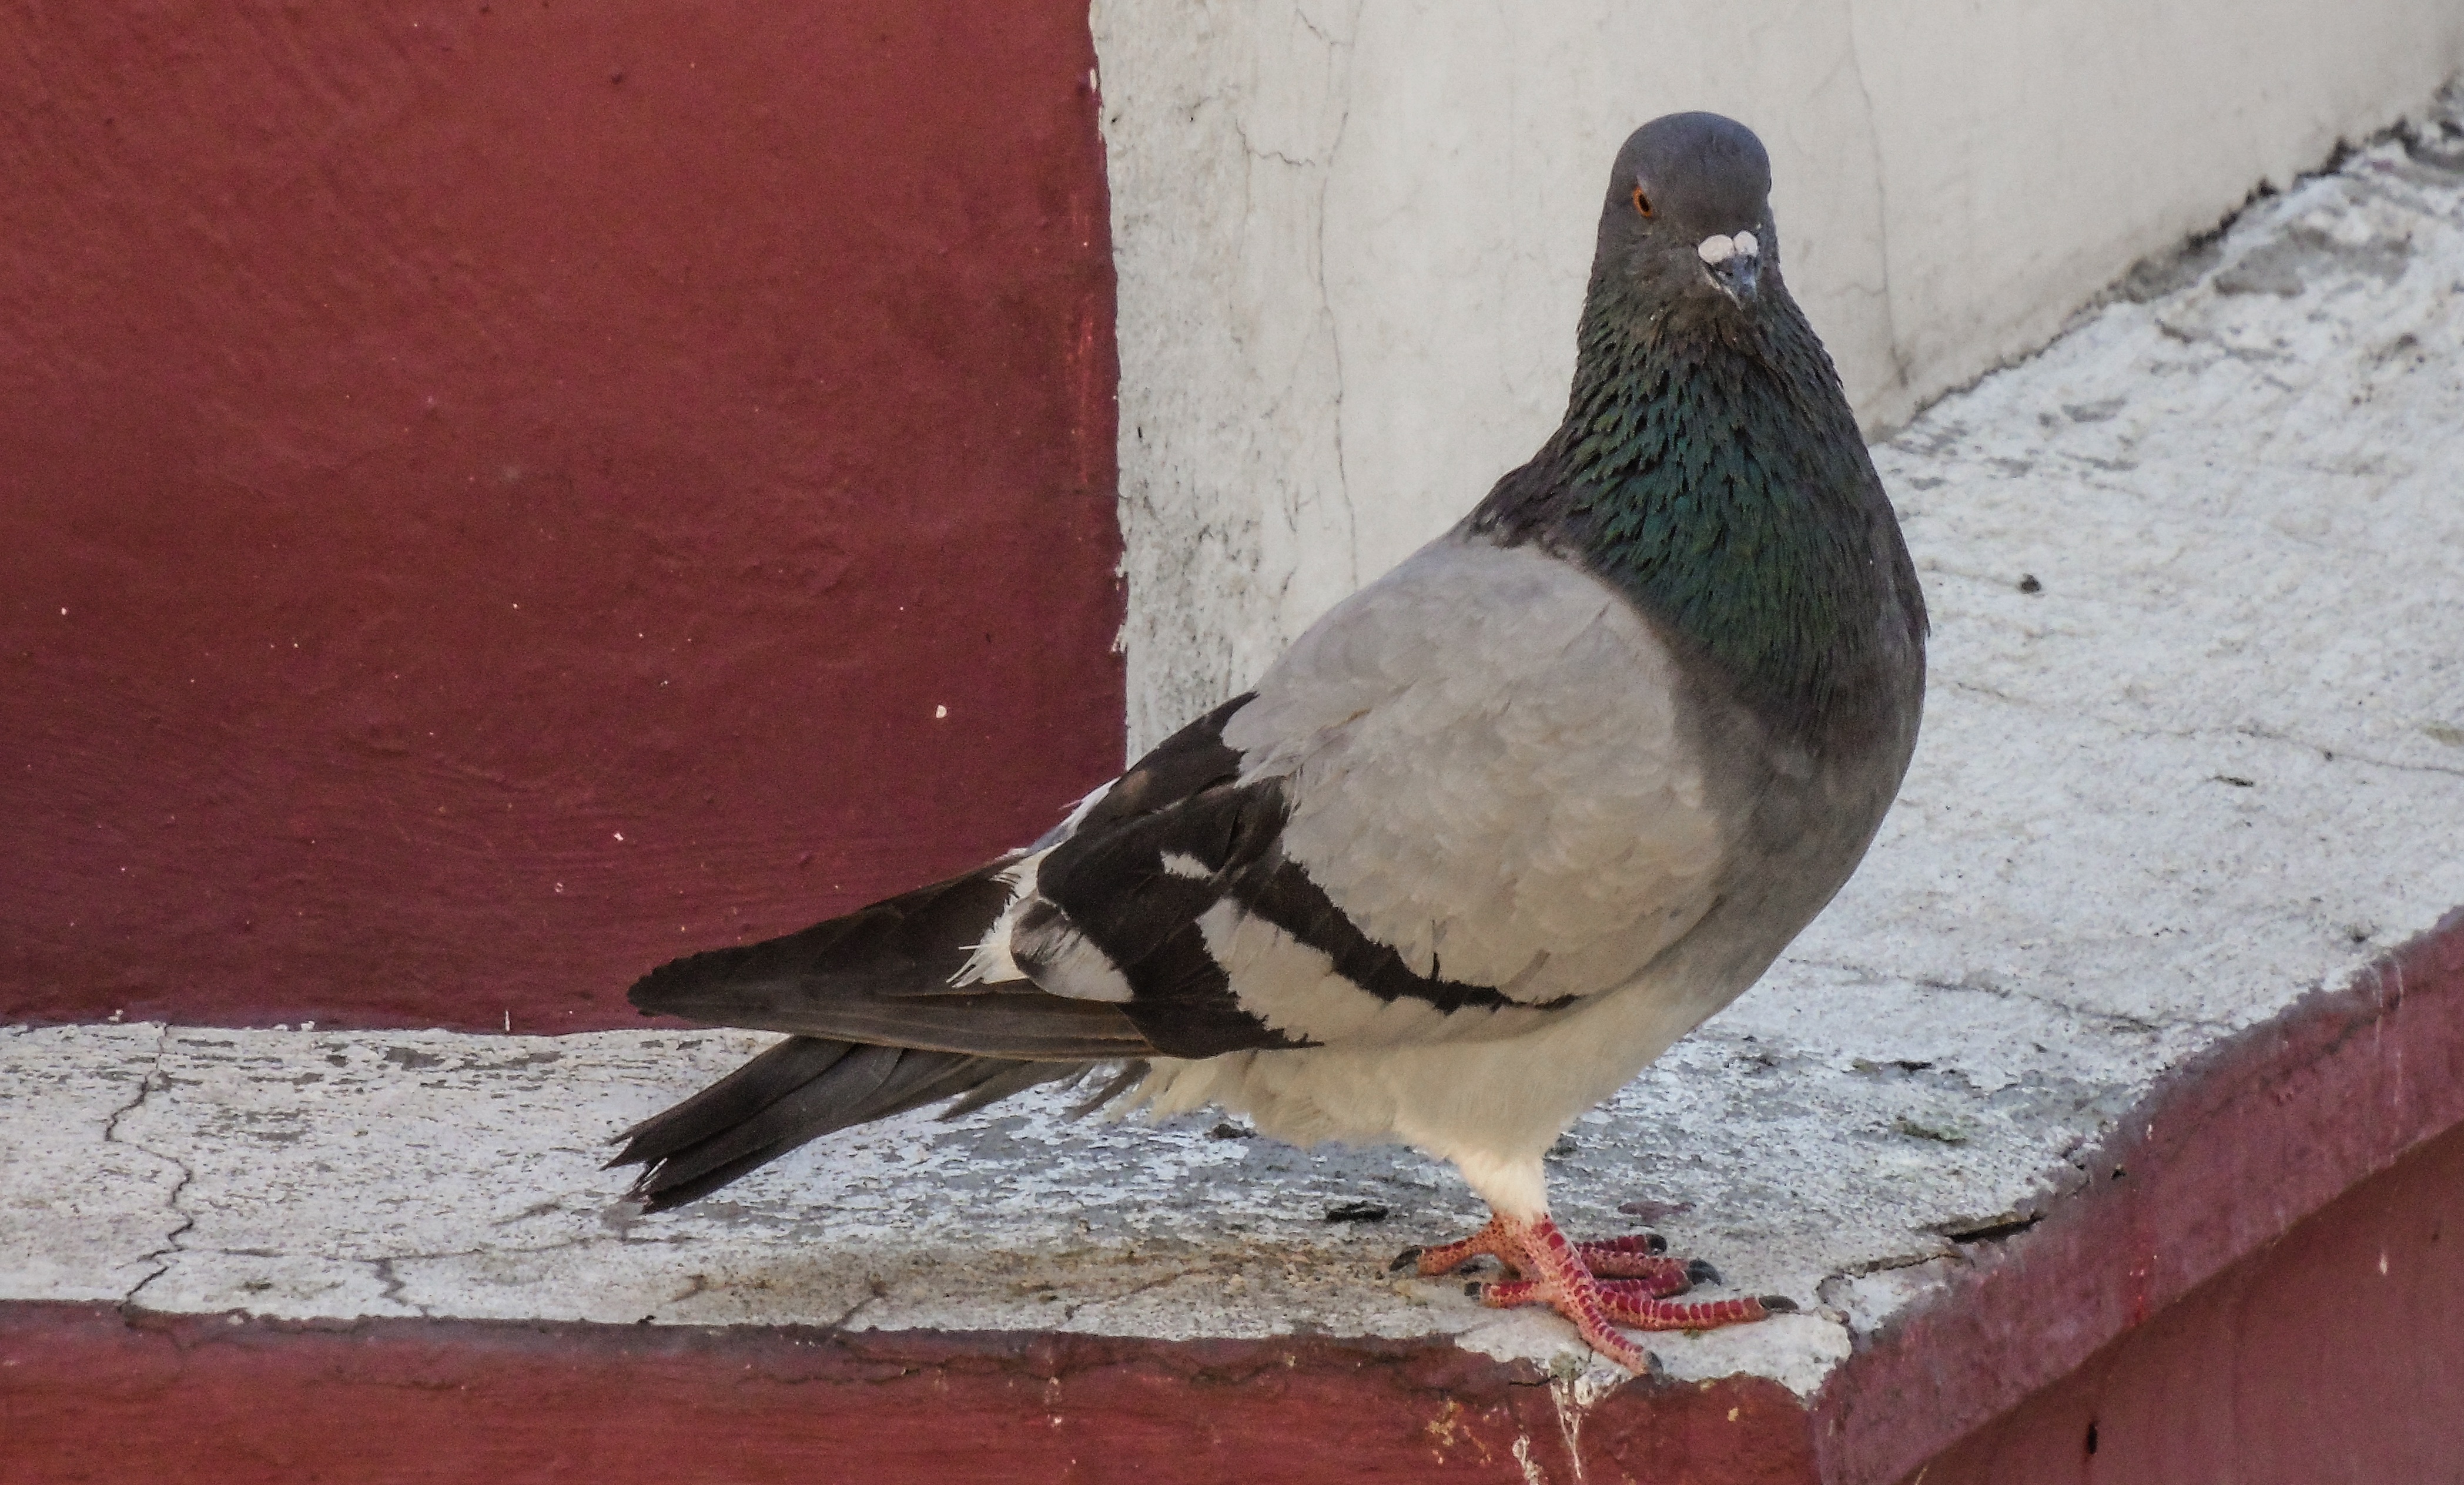
nature, bird, wing, animal, beak, fauna, birds, vertebrate, squab, pigeons and doves, stock dove